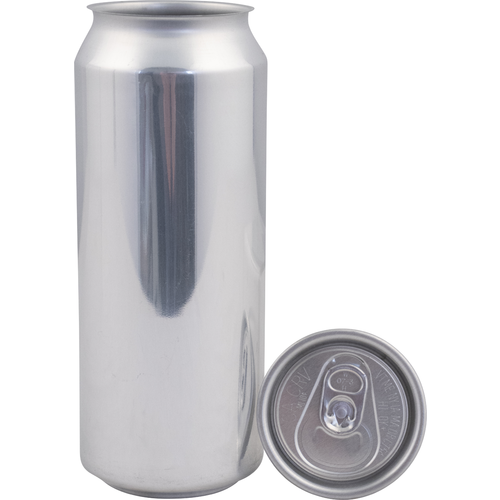
Label: metal